University of Bridgeport

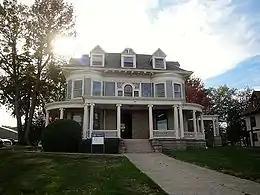
University of Bridgeport Bryant Hall.

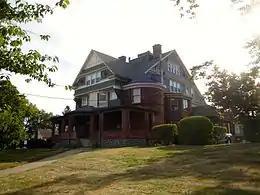
University of Bridgeport Cortright Hall.

The stately old Victorian homes on campus date from the late 1800s to the early 1900s, some owned by leading area industrialists and some by family and friends of showman P. T. Barnum. The university has restored two of the homes, and done substantial work on a third. These homes, as well as a newer 1937 home in International style, form the Marina Park Historic District, which is on the National Register of Historic Places.